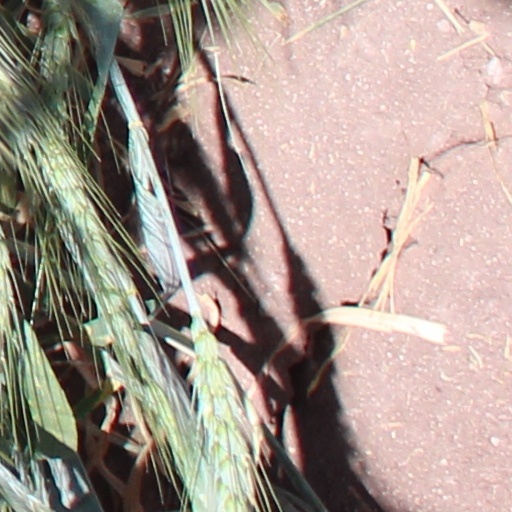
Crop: wheat